Raul Yzaguirre Schools for Success

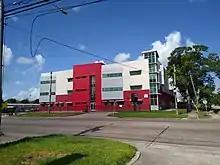
East Houston campus

Raul Yzaguirre Schools for Success (RYSS) is a state charter school system in Texas. The organization operates two schools in Texas; one is in Brownsville, and one is in Houston. The Tejano Center for Community Concerns, which operates the charter school system, has its headquarters in the RYSS campus in Houston. The Houston school has grades PK-12 in elementary, middle, and high school divisions while the Brownsville school is K-8.